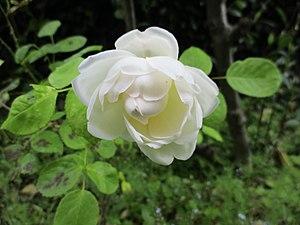
Rose 'Glamis Castle' fin mai.